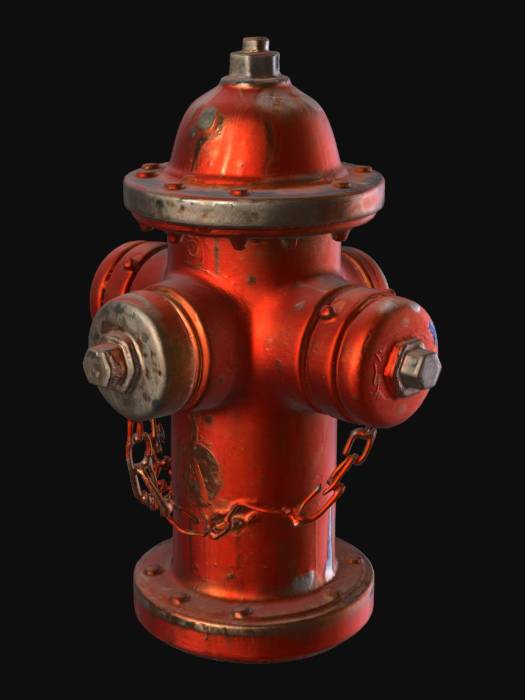
미적 점수 (1~10점): 7